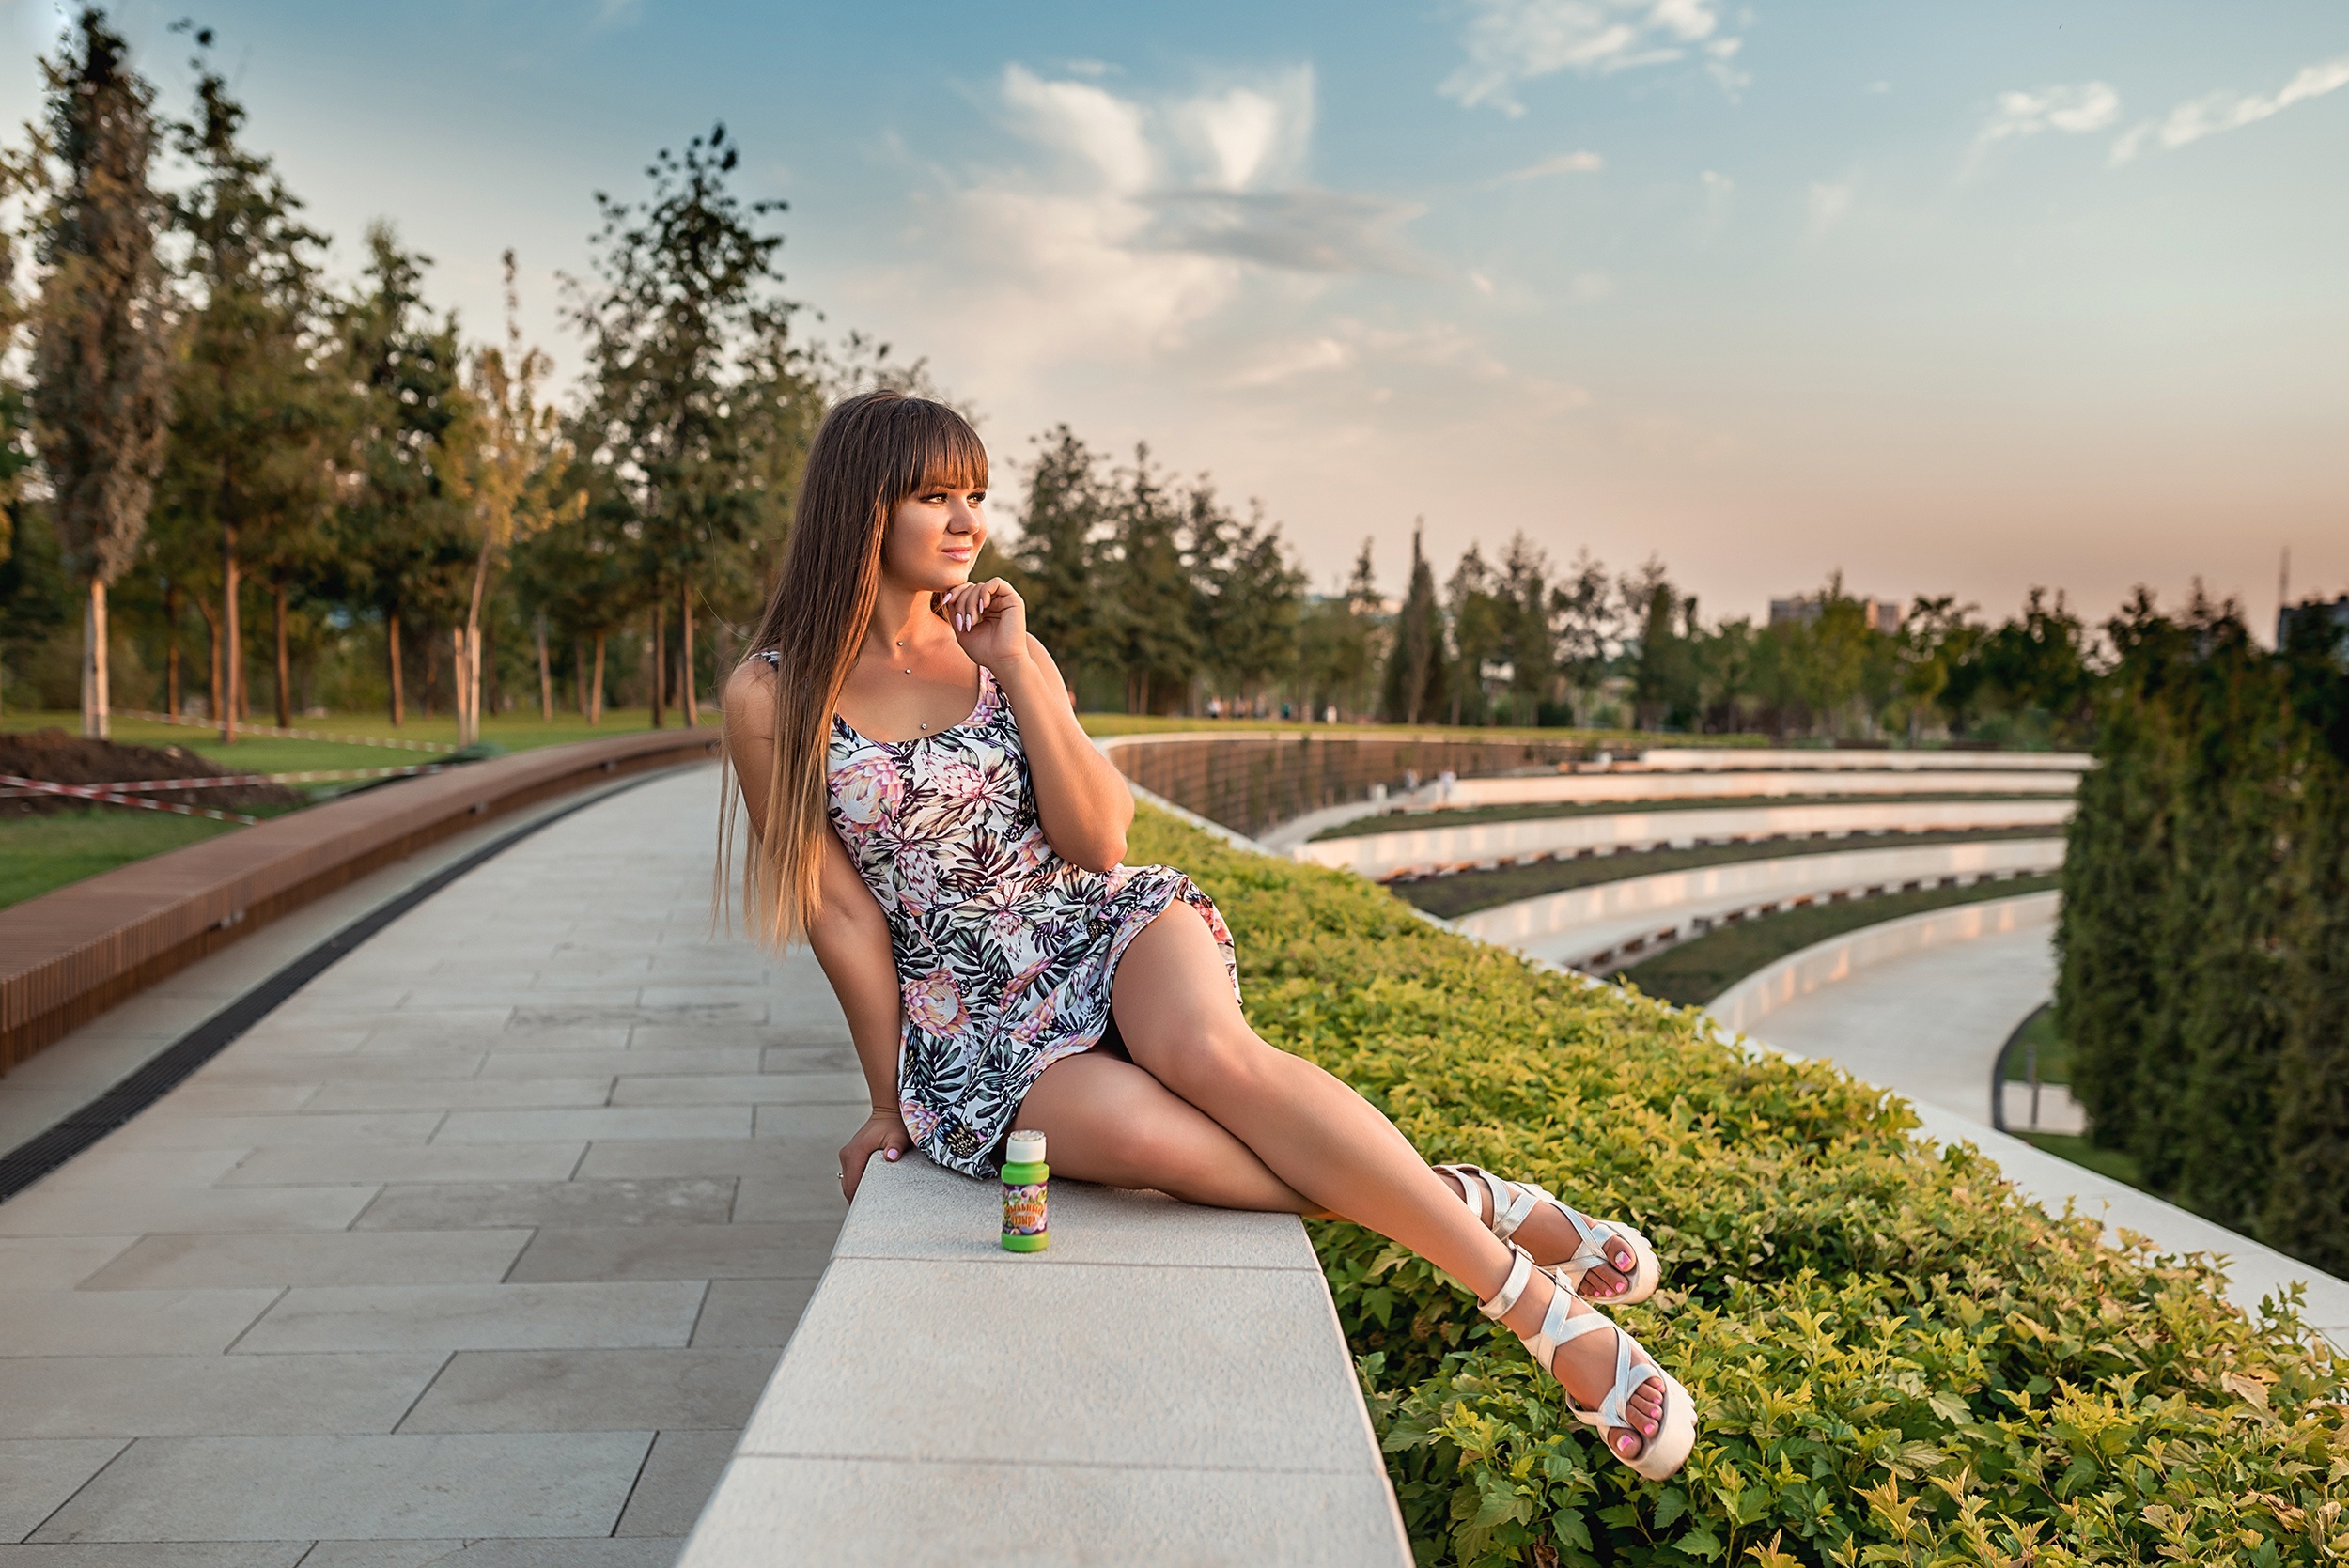
girl, girls, woman, model, person, photo, wallpaper, sky, plant, cloud, leg, tree, People in nature, flash photography, street fashion, grass, happy, thigh, knee, leisure, summer, landscape, fun, road, human leg, long hair, electric blue, sportswear, blond, eyewear, brown hair, recreation, horizon, sitting, pattern, reflection, portrait photography, vacation, evening, tourism, street, photo shoot, pedestrian